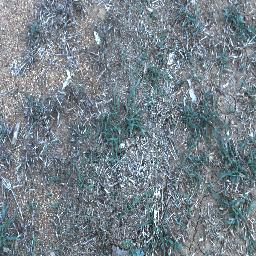
Label: negative